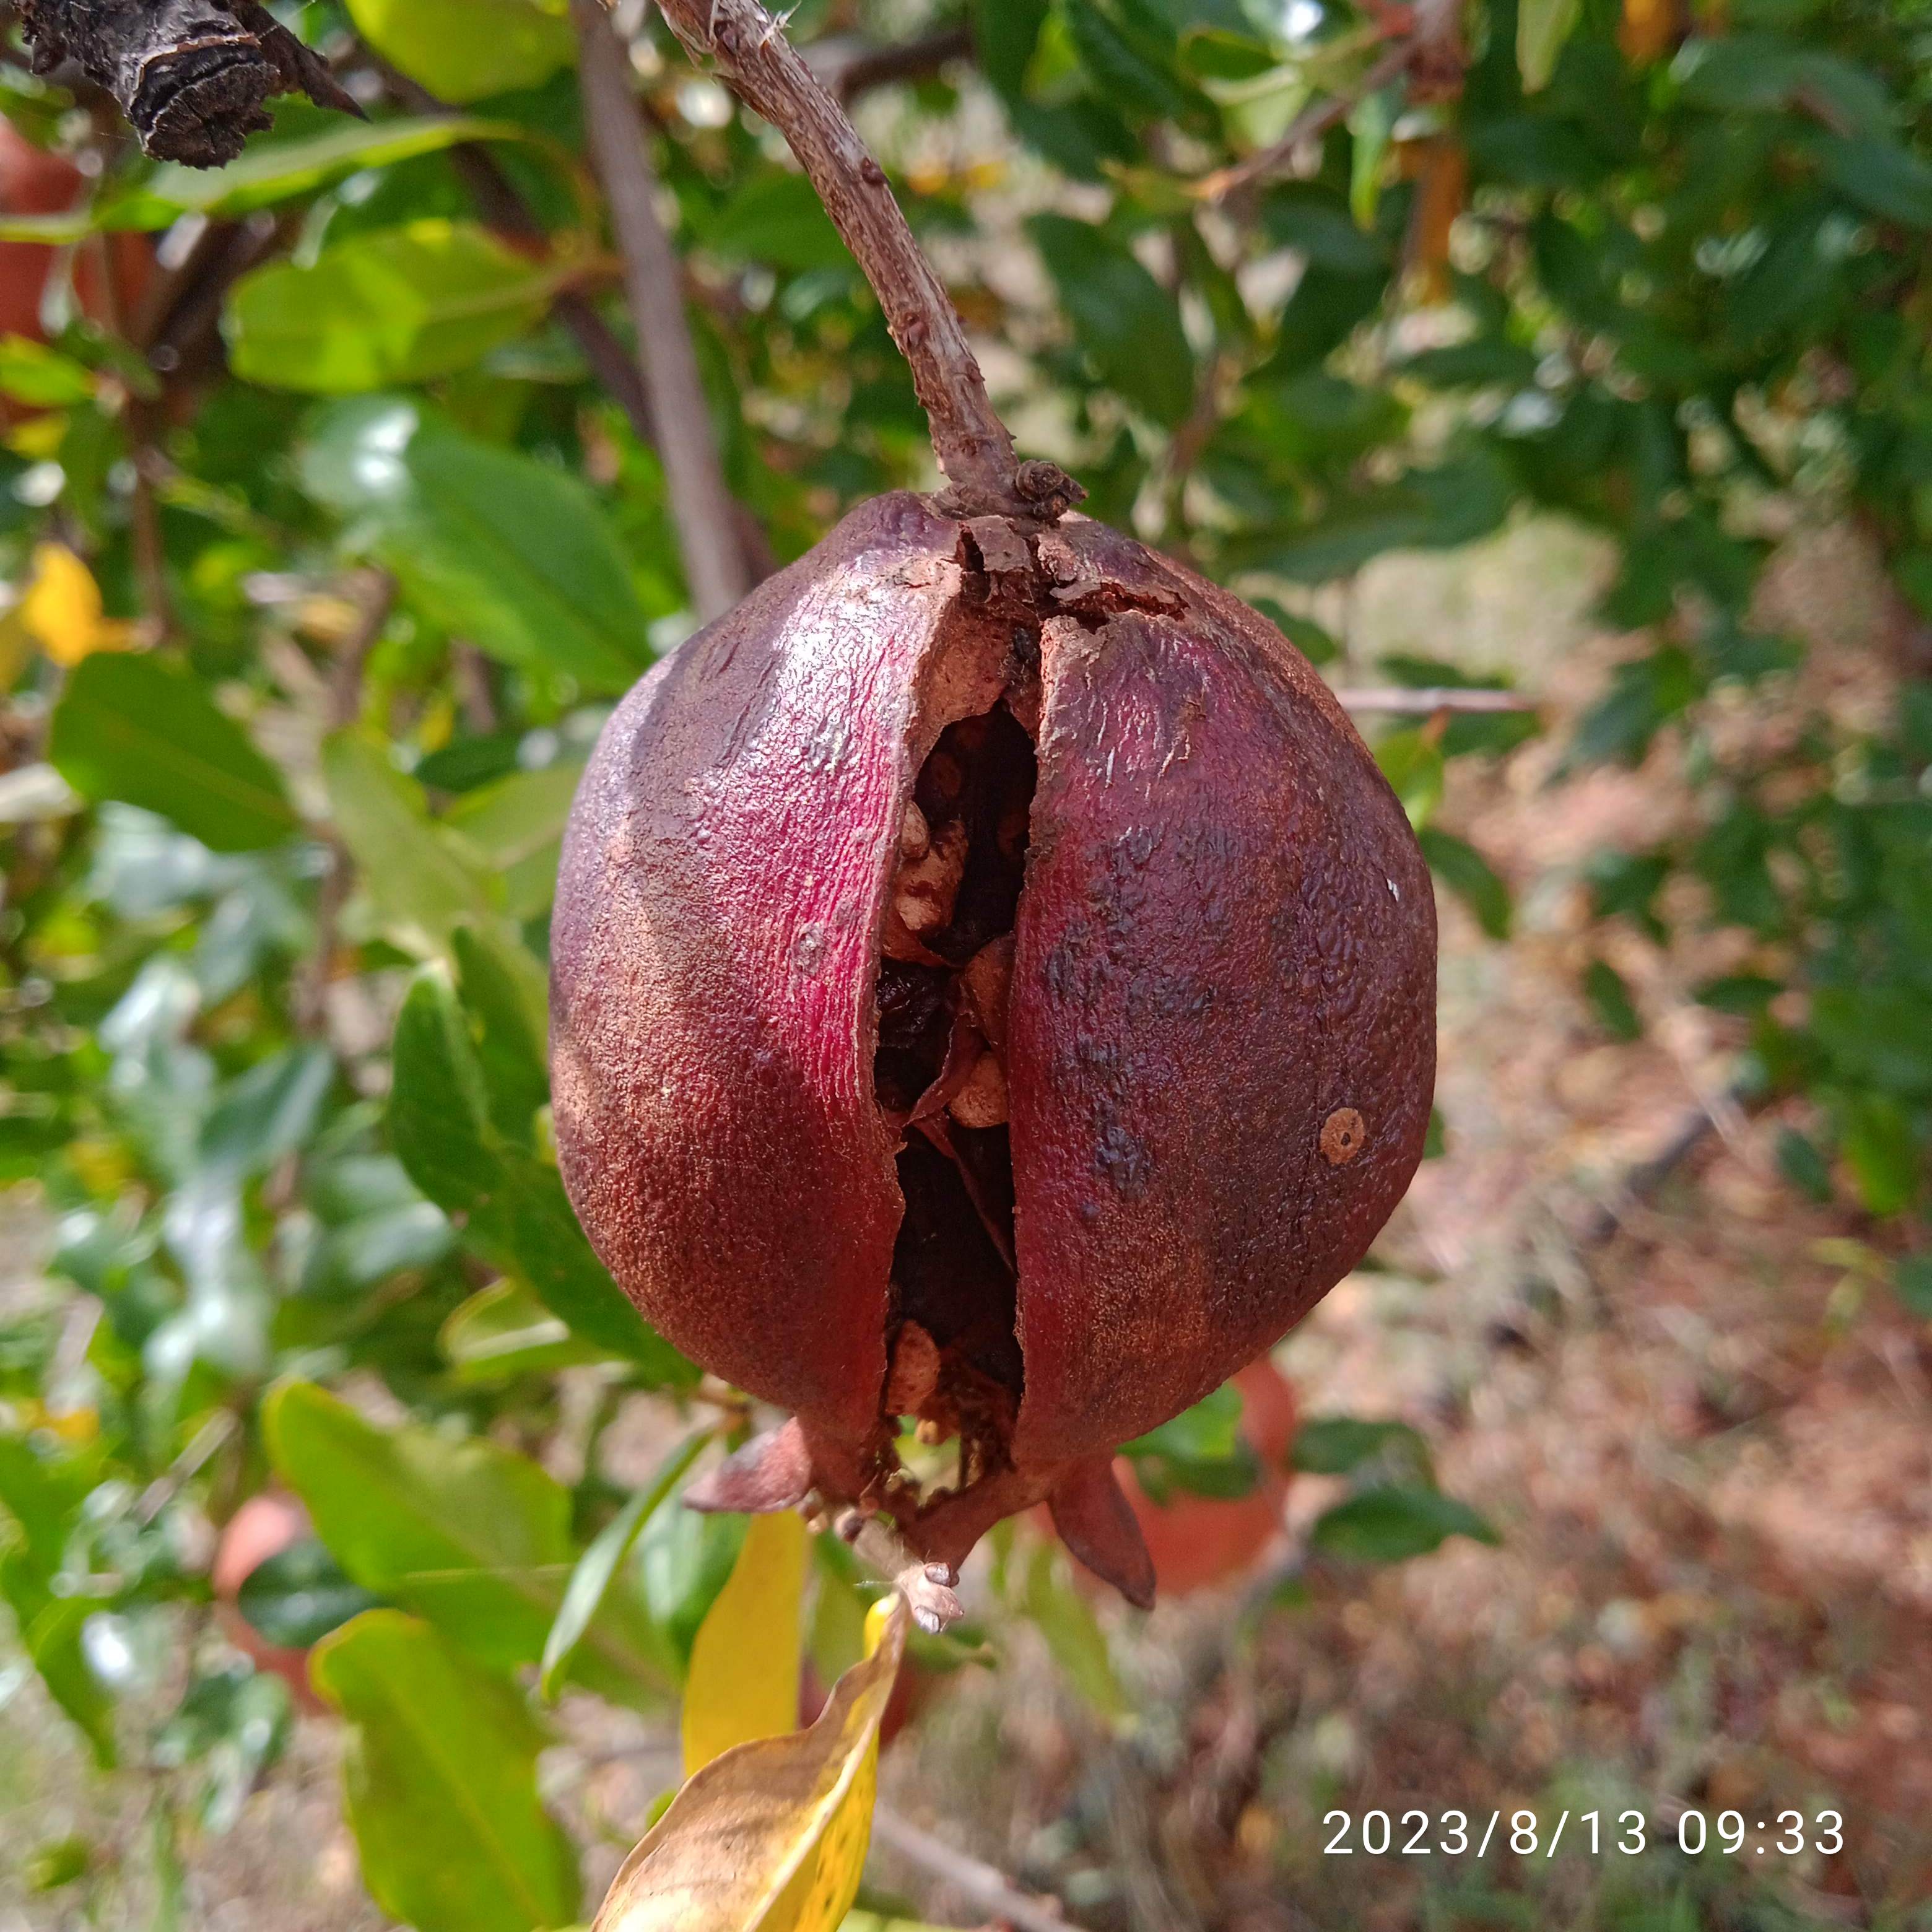
Label: Bacterial_Blight